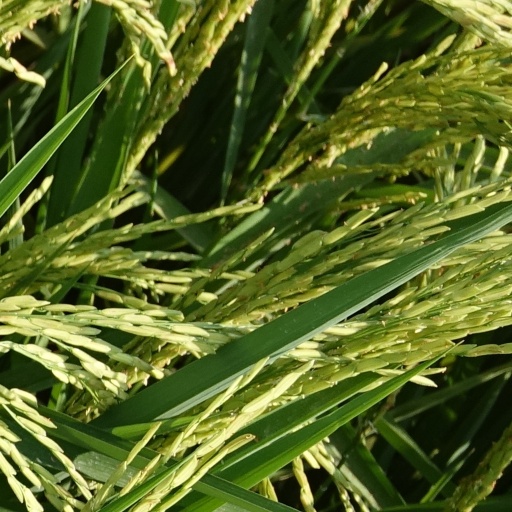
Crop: rice